Friendlyjordies

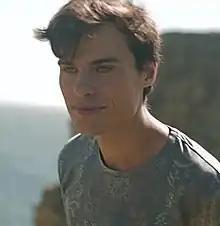
Shanks in 2017

Jordan Shanks-Markovina (born 18 August 1989), also known online as friendlyjordies, is an Australian political commentator, journalist, stand-up comedian and YouTuber. His content often discusses contemporary Australian cultural and political issues, involving self-described "lowbrow humour." Shanks' YouTube channel, created in February 2013, has over one million subscribers . He has interviewed several politicians, including Jodi McKay, Tanya Plibersek, Kristina Keneally, Bill Shorten, Helen Dalton, and former prime minister Kevin Rudd.